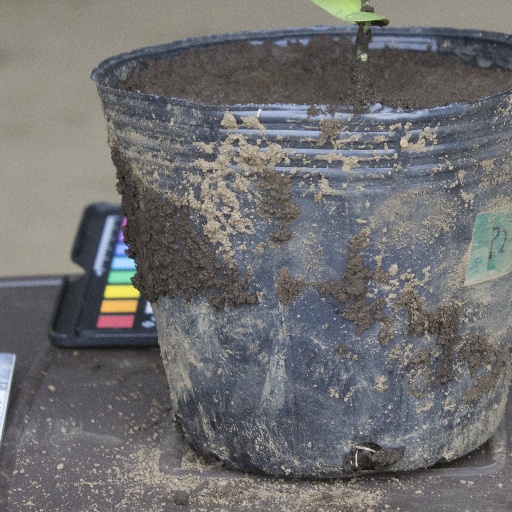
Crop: soybean